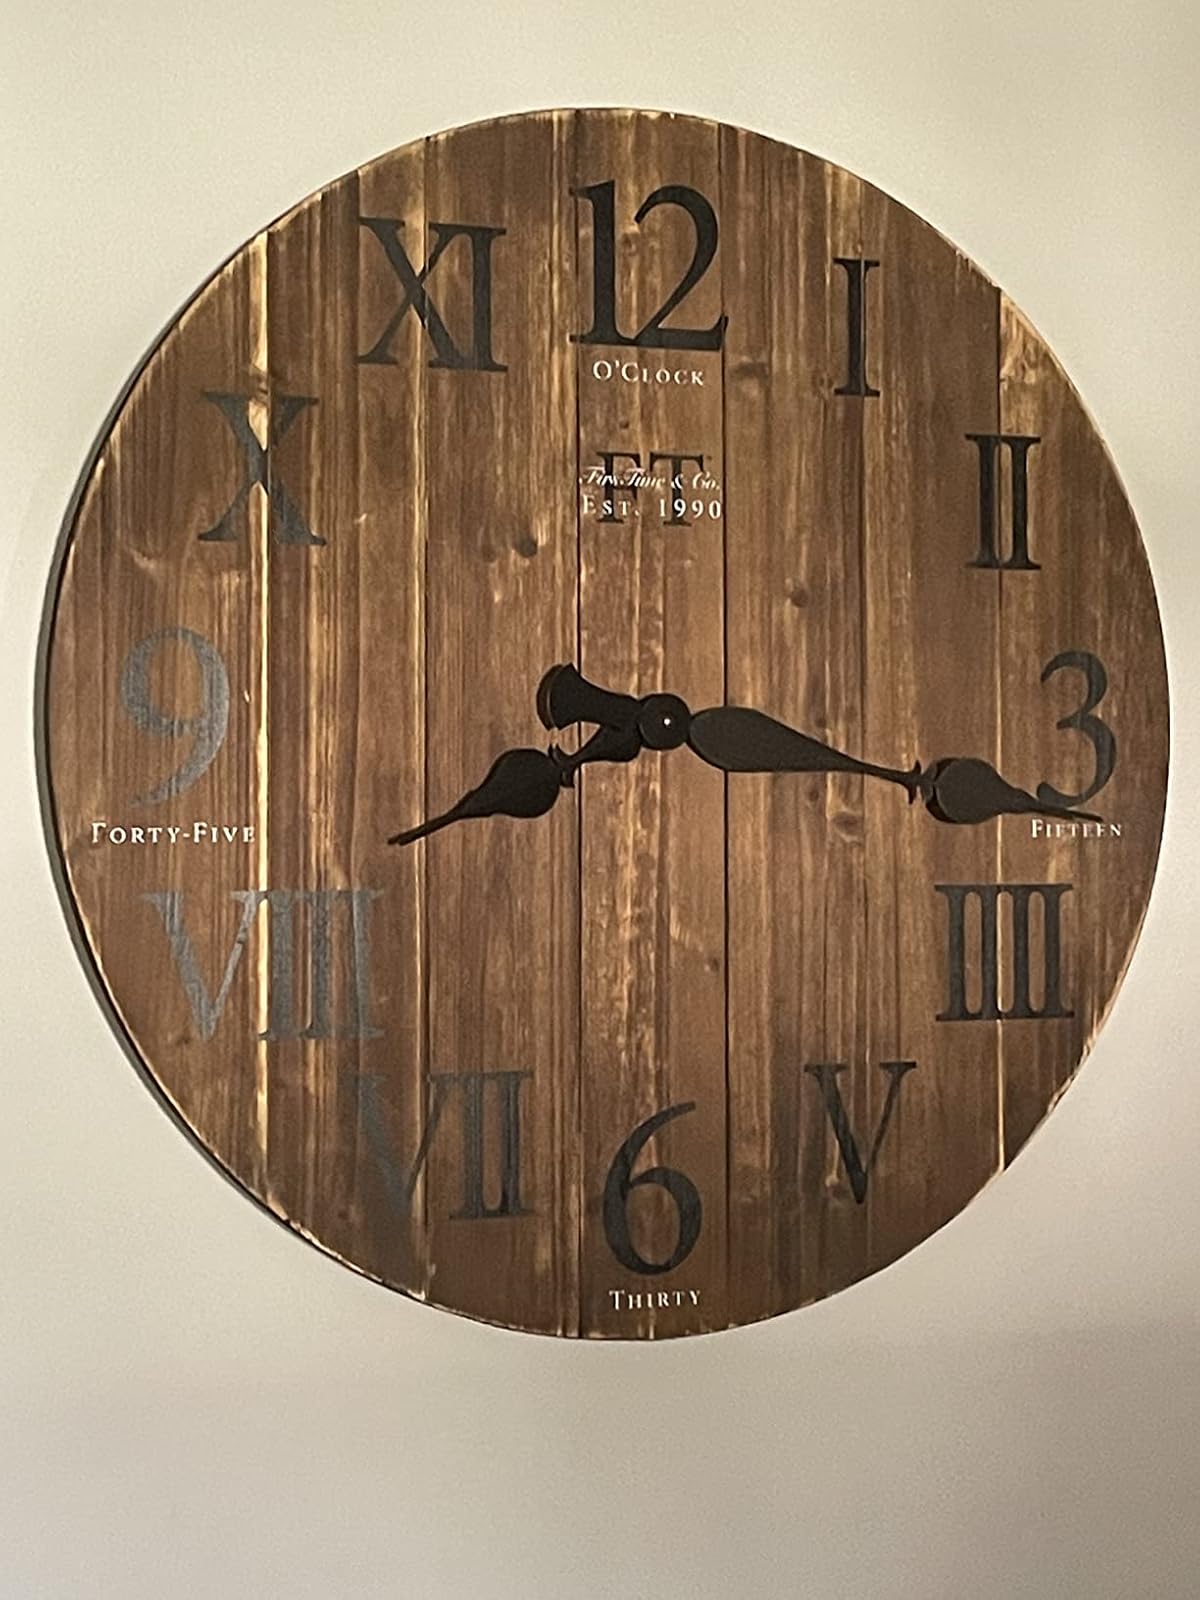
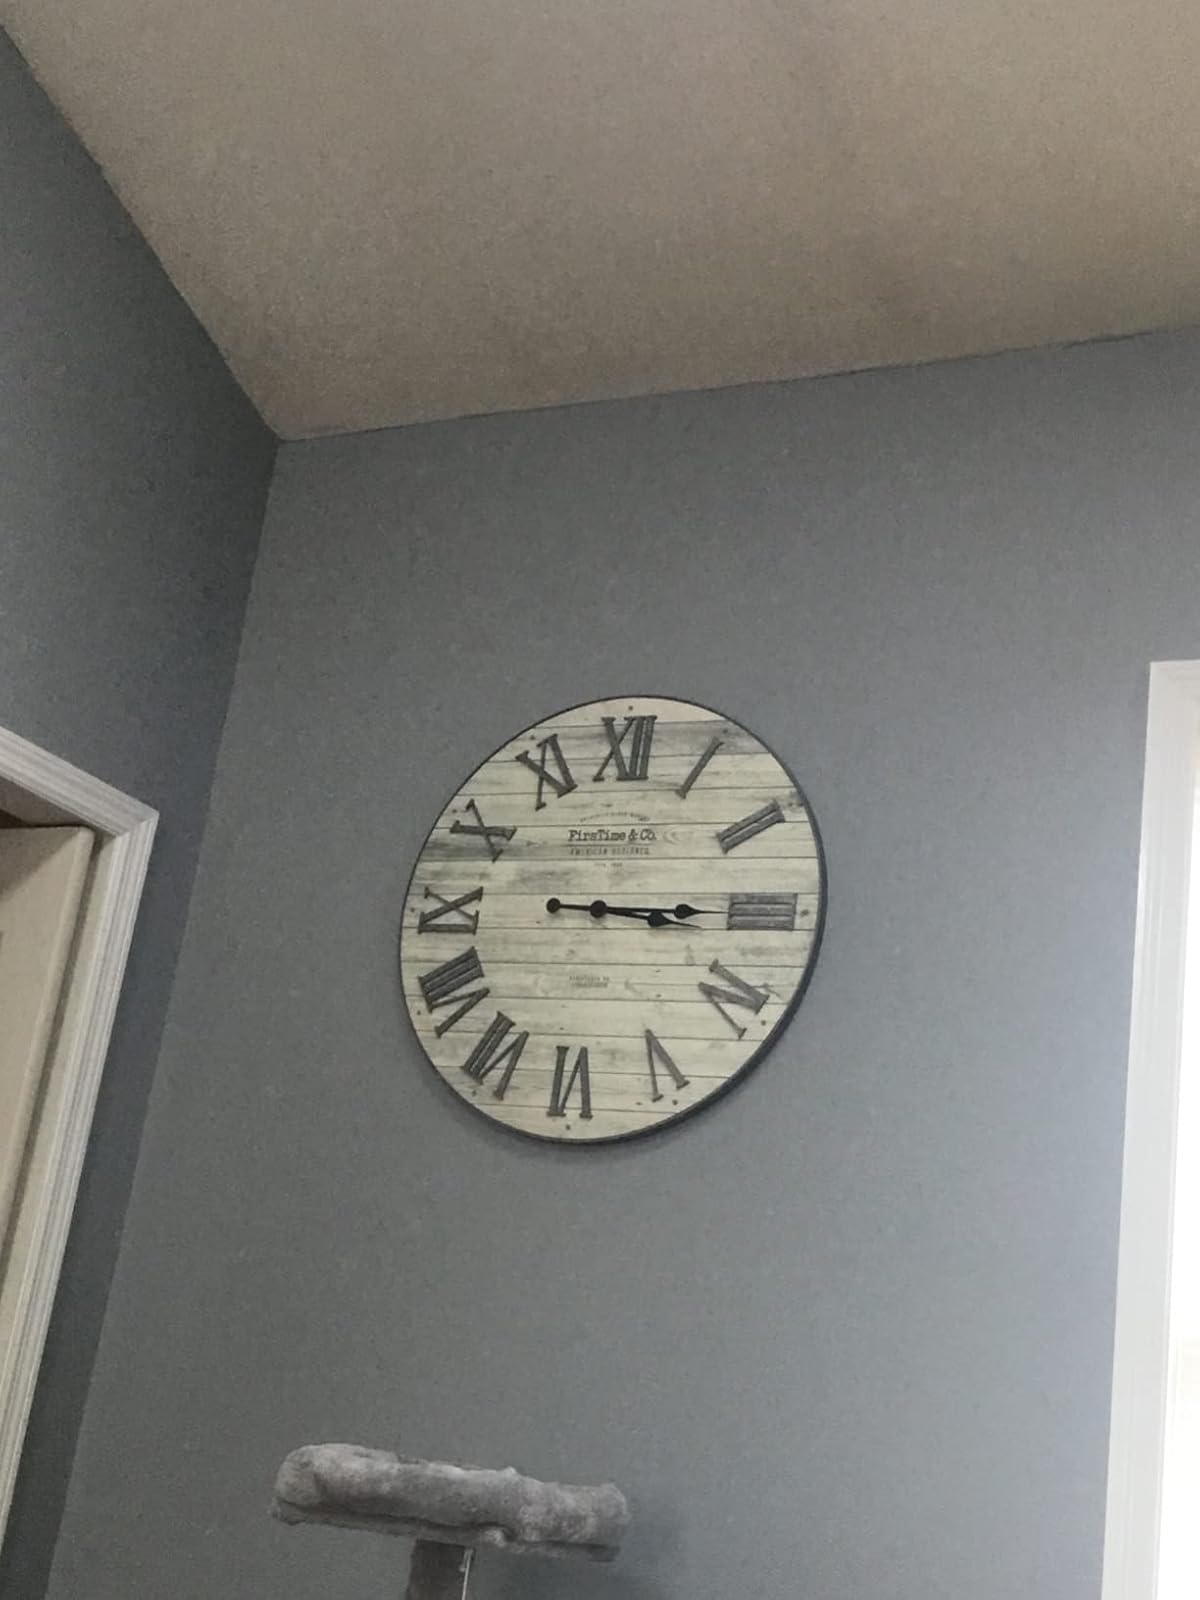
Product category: clock
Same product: no